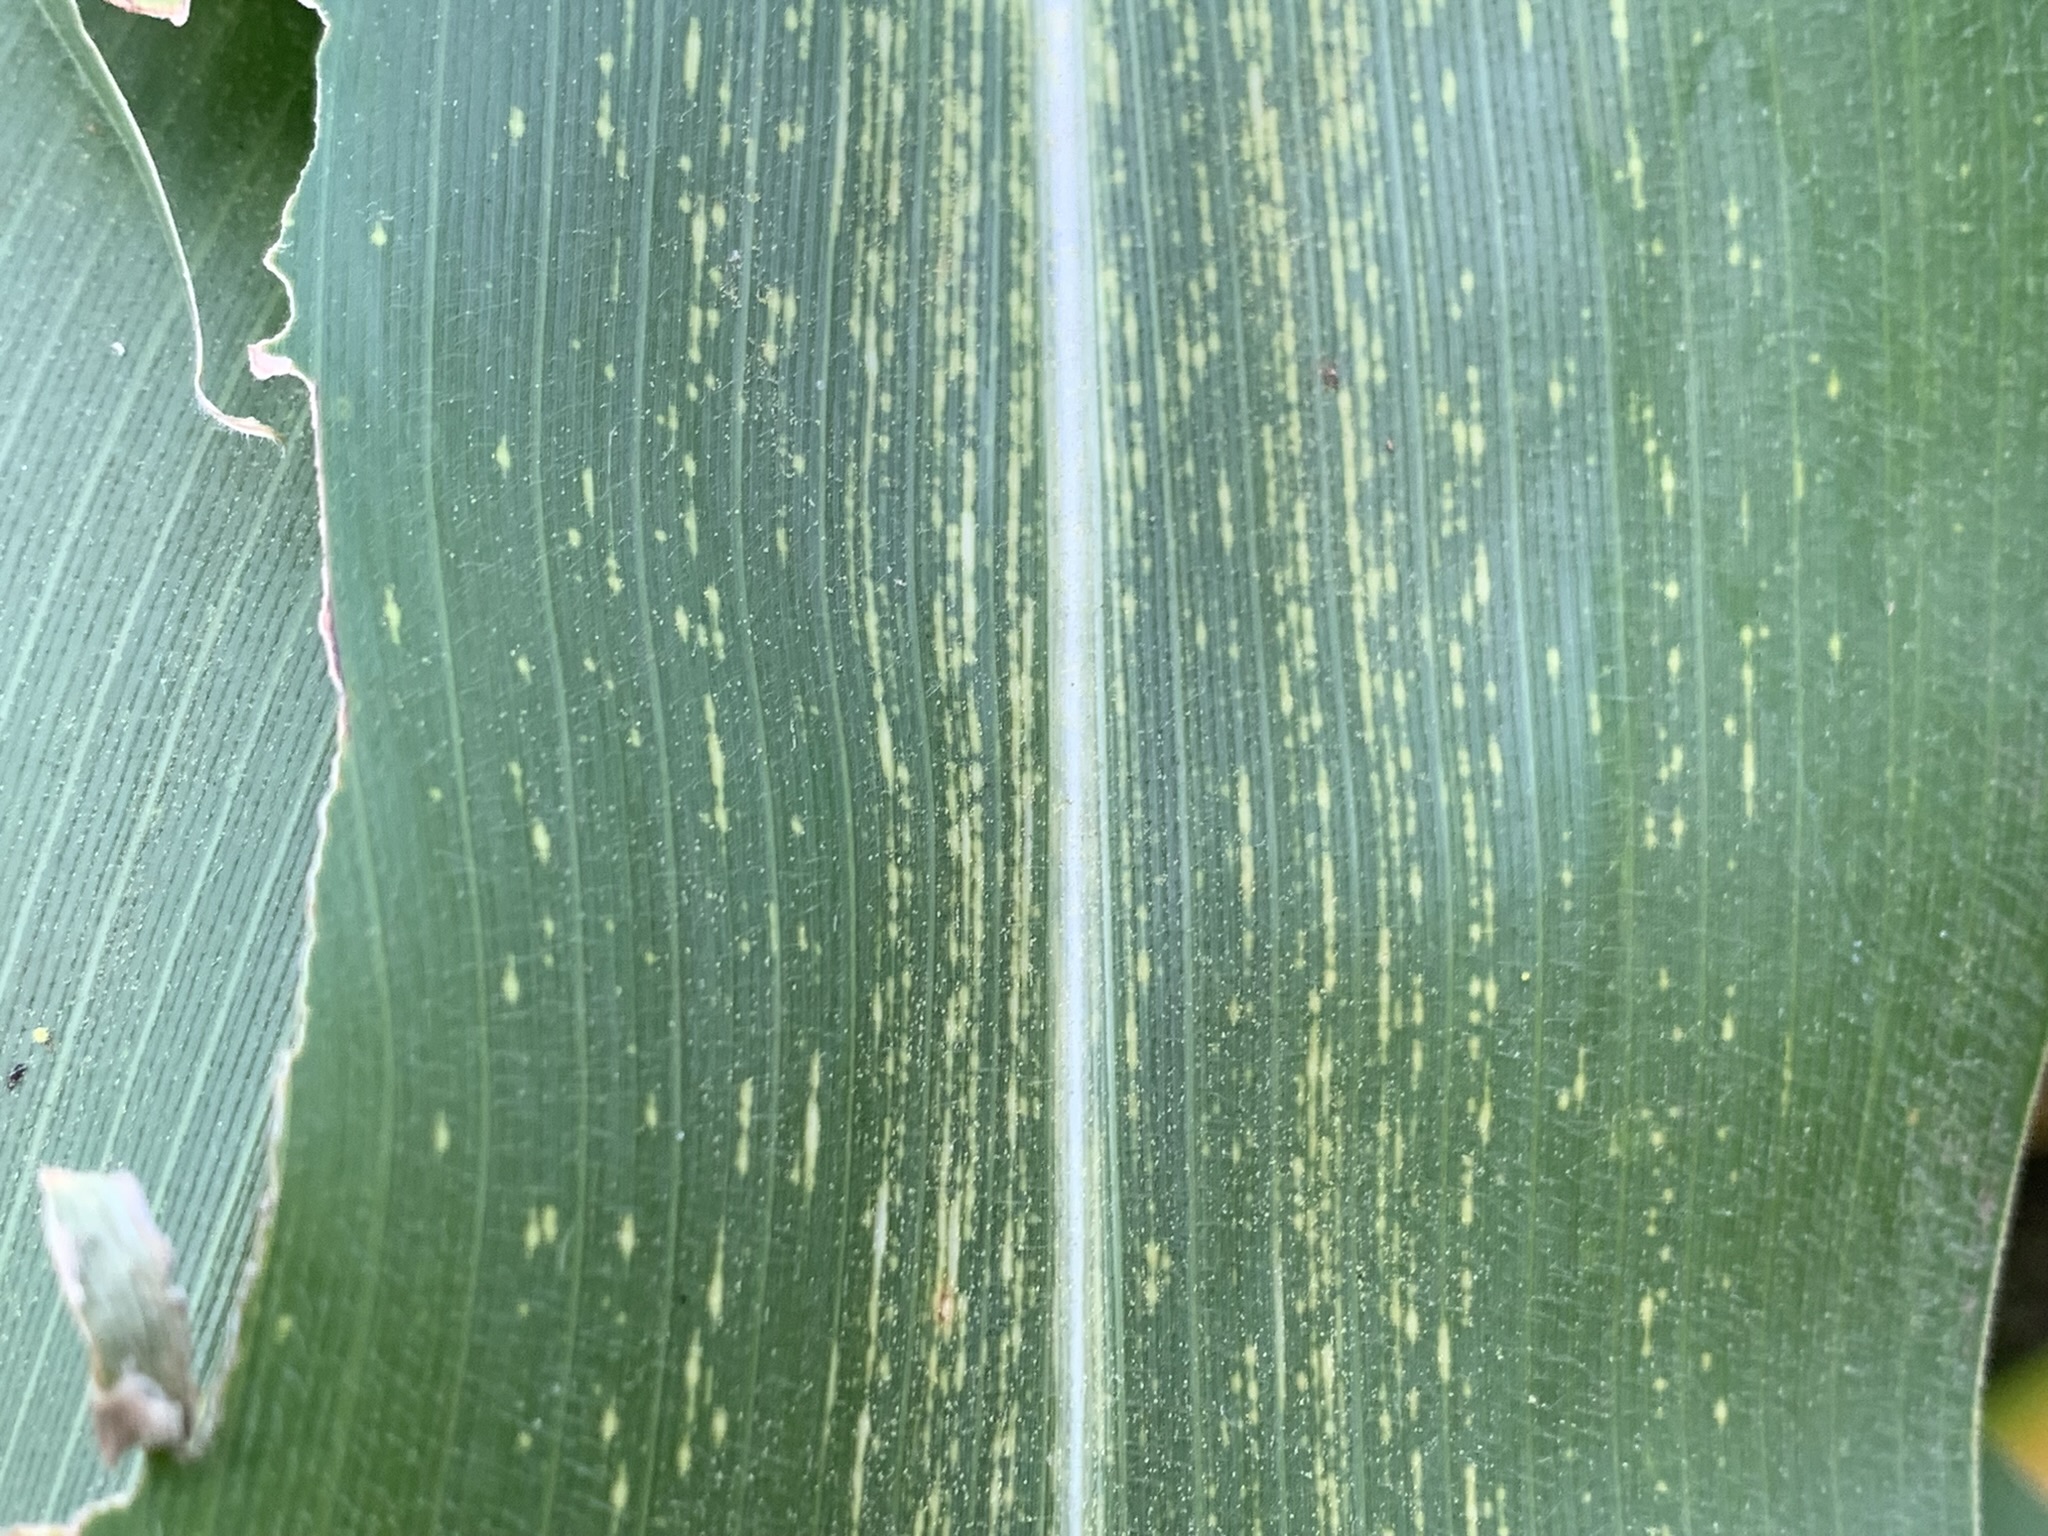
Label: MSV